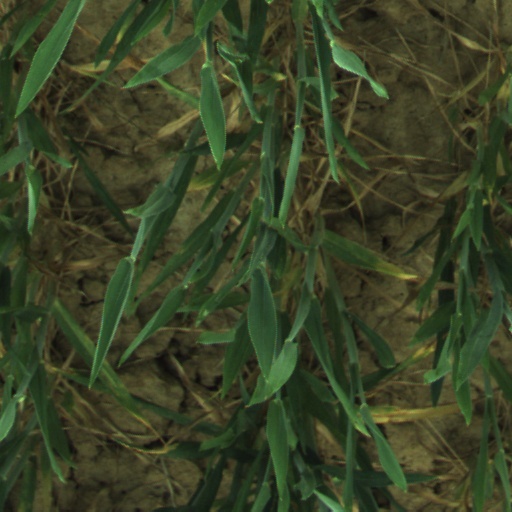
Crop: wheat